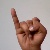
The image shows a hand gesture representing the letter 'I' in Indian Sign Language.